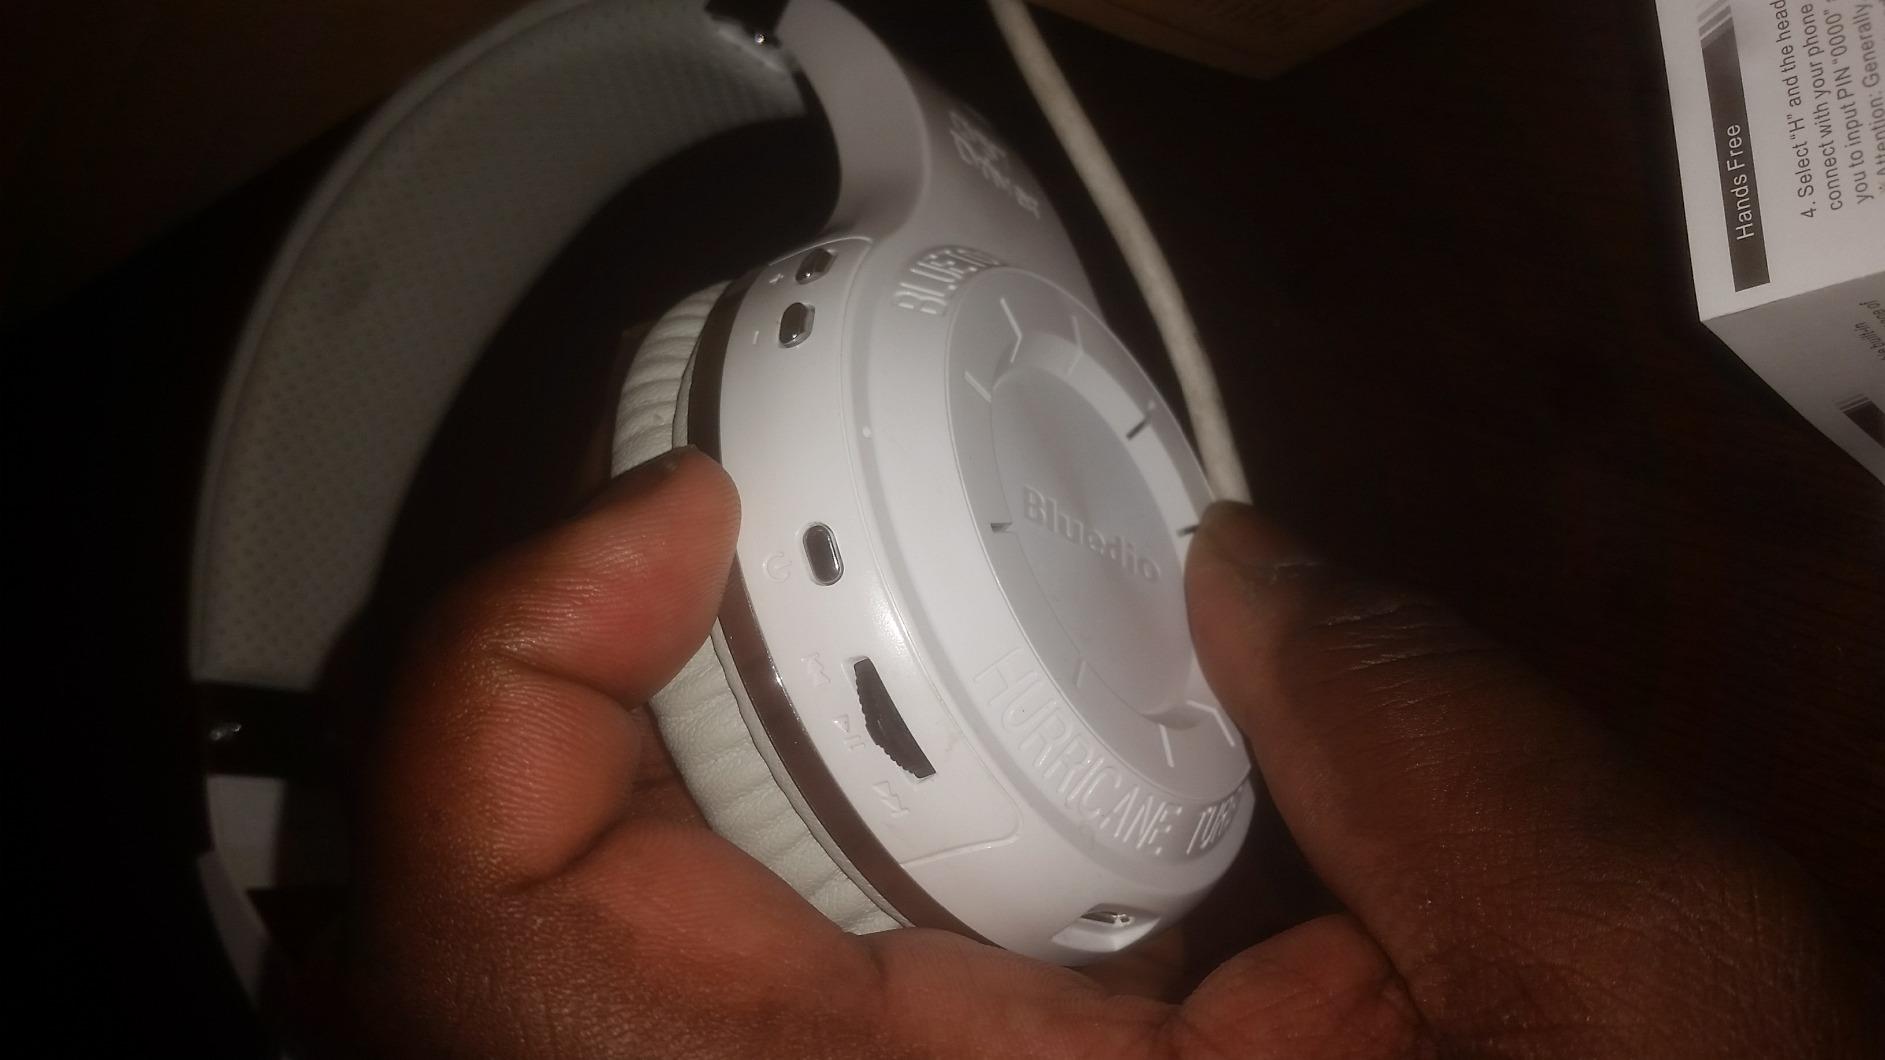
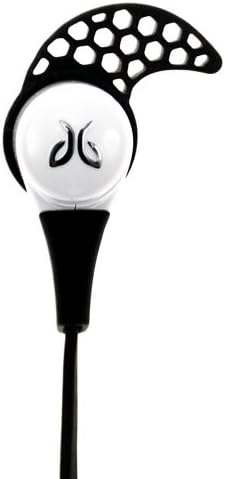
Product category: headphones
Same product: no